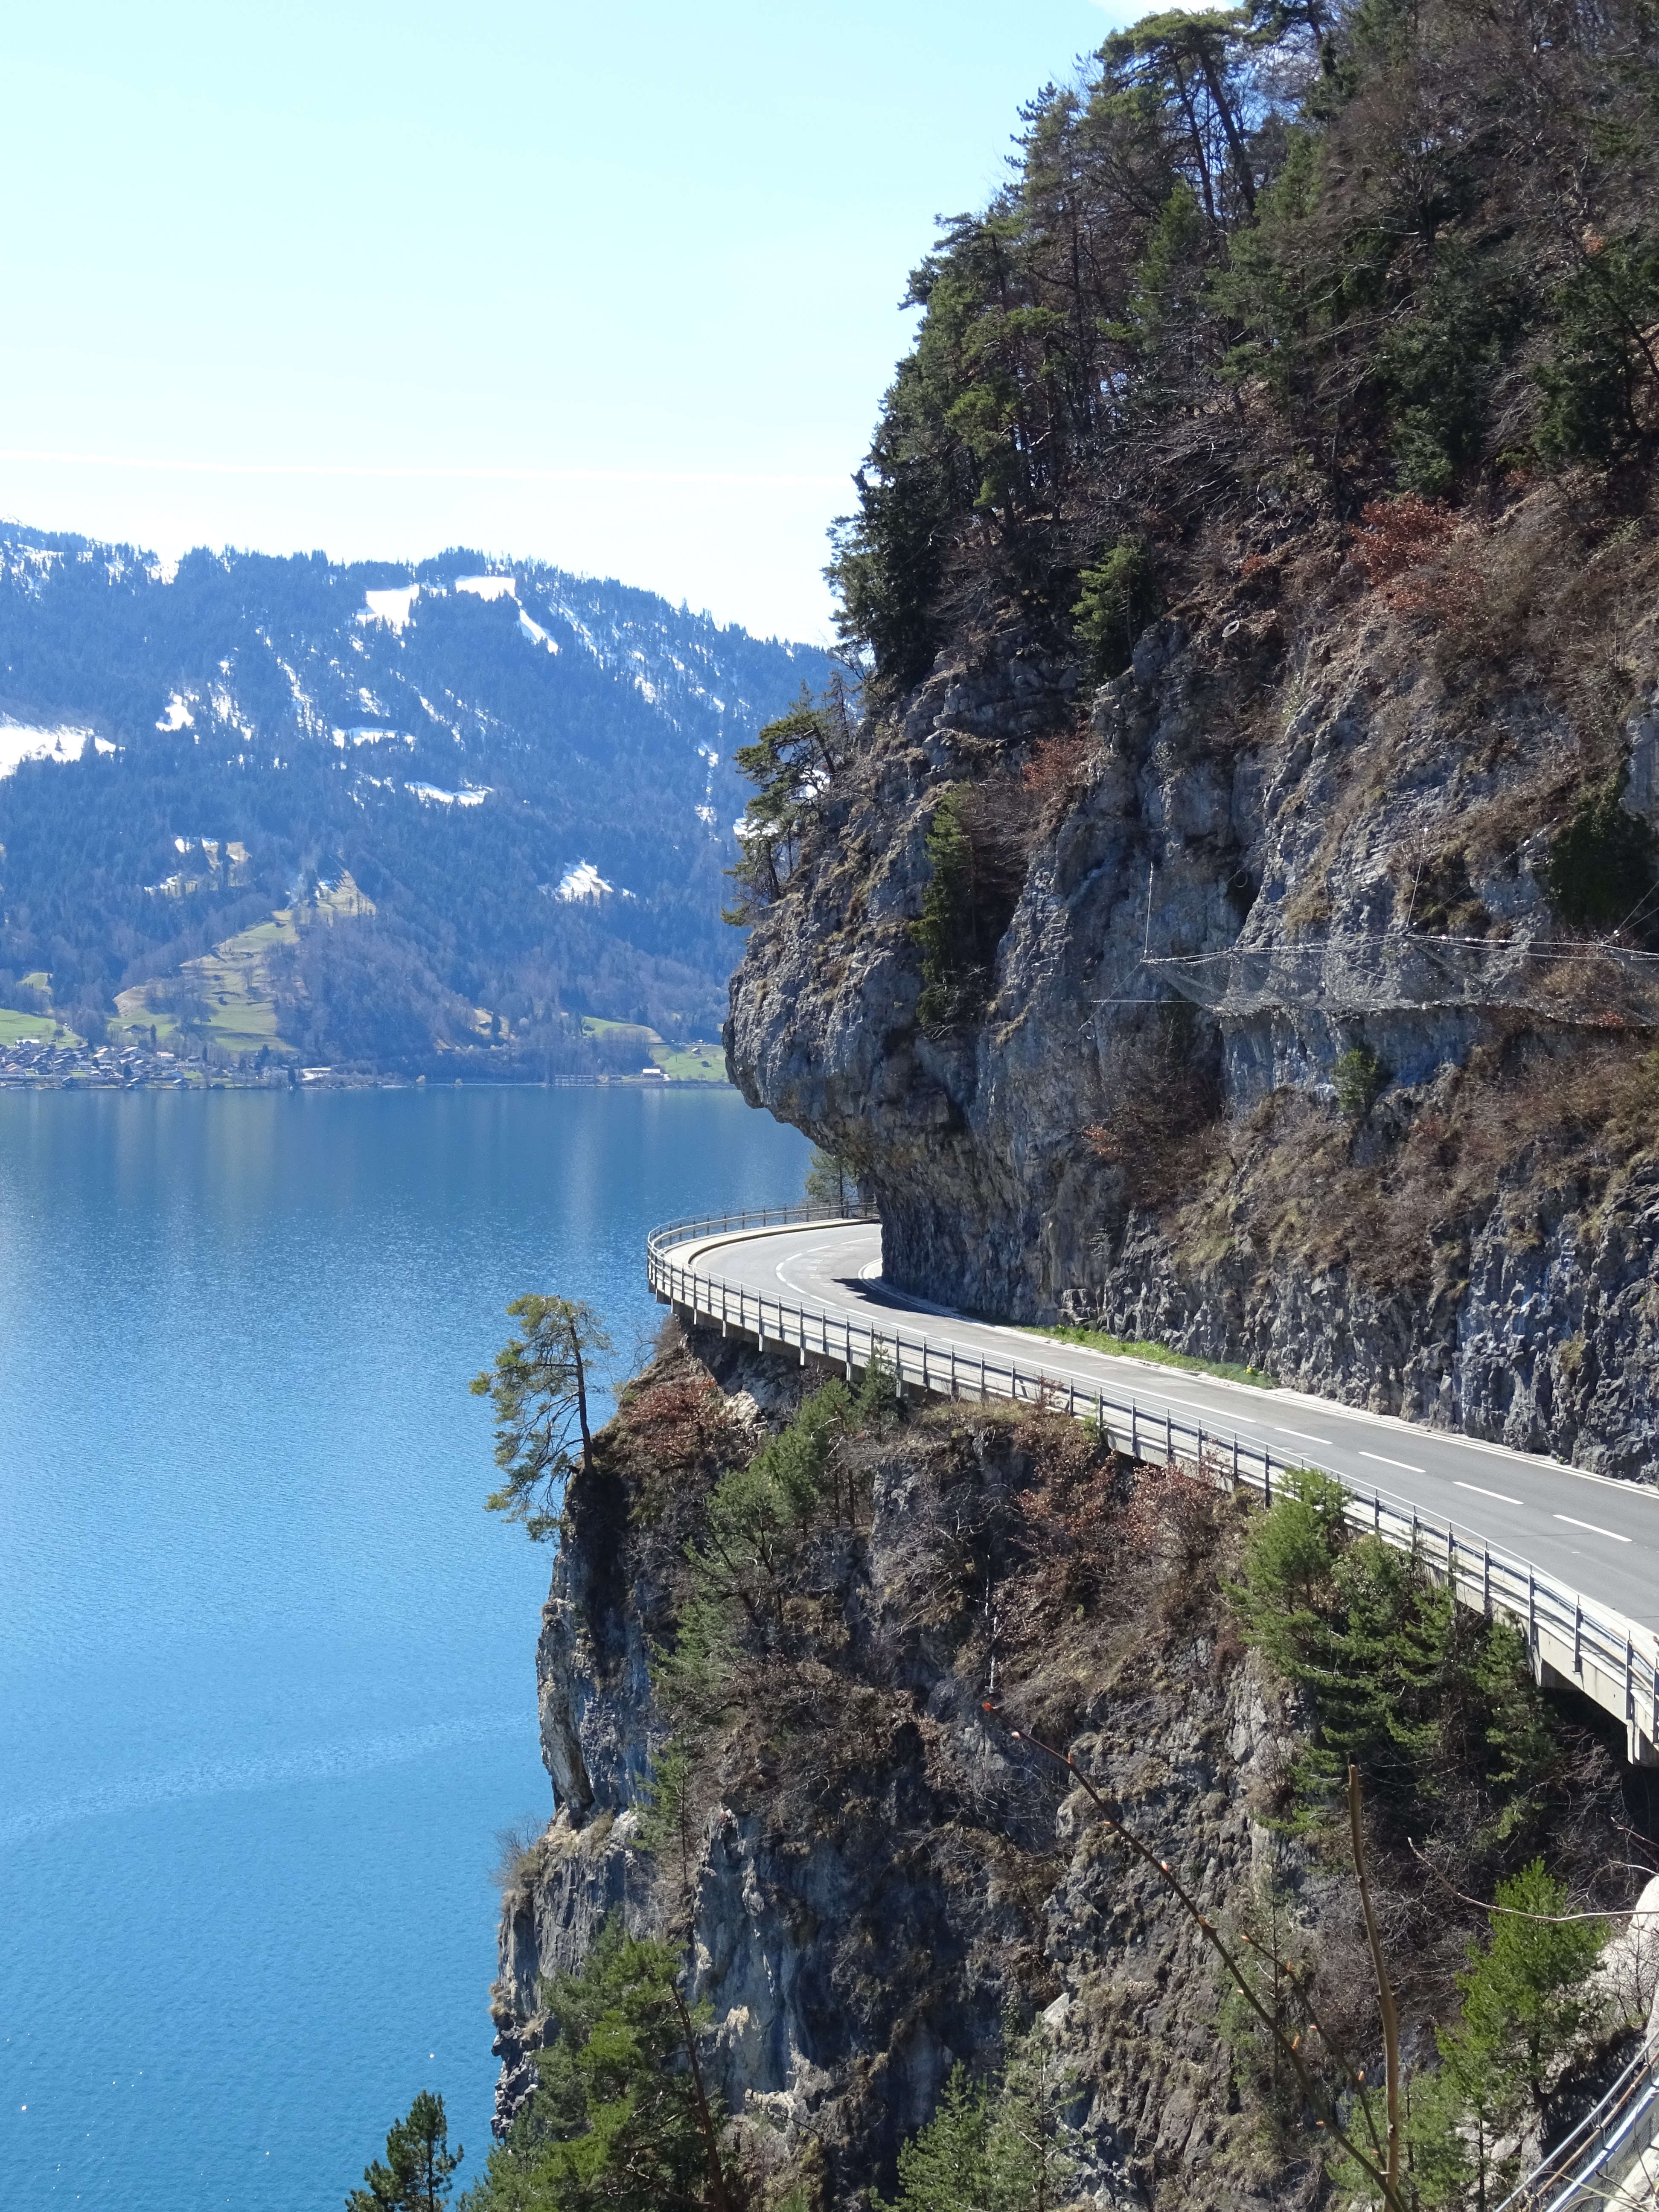
landscape, sea, coast, nature, rock, mountain, road, lake, adventure, mountain range, panorama, summer, cliff, bay, alpine, fjord, reservoir, terrain, mountain road, mountain landscape, trees, mountains, alps, switzerland, bergsee, beautiful, crater lake, swiss alps, gebrige, mountain pass, rock slope, ausblik, steep slope